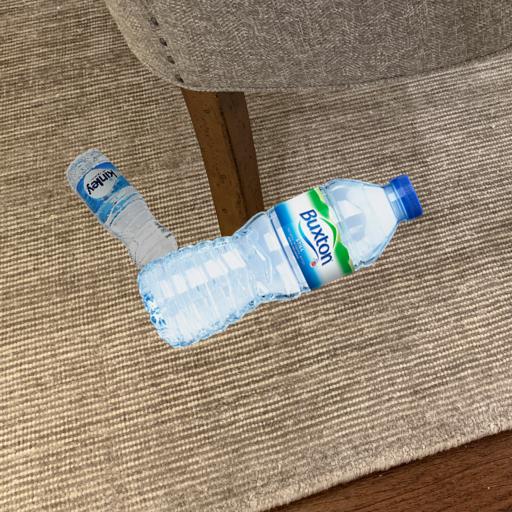
Label: bottles